Jesper Christjansen

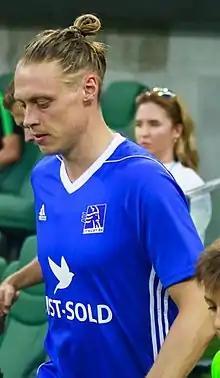
Christjansen with Lyngby in 2017.

Jesper Christjansen (born 29 December 1987) is a retired Danish professional footballer who played as a midfielder.